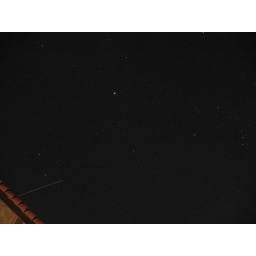
A view above the house one night. Orion is to the right, and the trail of an airplane disappears above the roof.